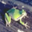
Label: frog